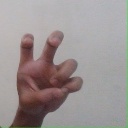
अक्षर: छ